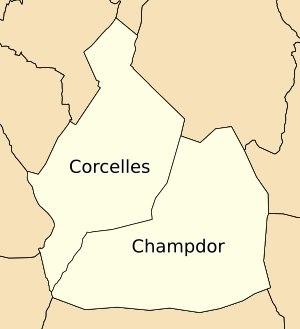
Champdor-Corcelles est, depuis le 1ᵉʳ janvier 2016, une commune nouvelle située dans le département de l'Ain, en région Auvergne-Rhône-Alpes.